Plug-in electric vehicle

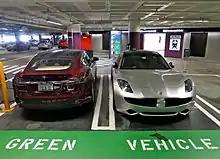
Tesla Model S electric car (left) and Fisker Karma plug-in hybrid (right) at the parking spots reserved for green cars at San Francisco International Airport

All-electric and plug-in hybrid vehicles also have lower maintenance costs as compared to internal combustion vehicles, since electronic systems break down much less often than the mechanical systems in conventional vehicles, and the fewer mechanical systems onboard last longer due to the better use of the electric engine. PEVs do not require oil changes and other routine maintenance checks.